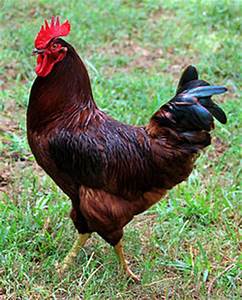
Label: chicken